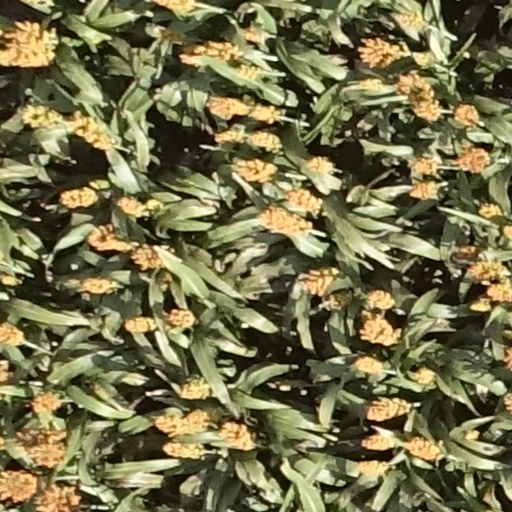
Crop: sorghum